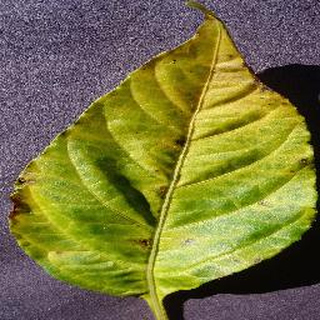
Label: bell_pepper_bacterial_spot